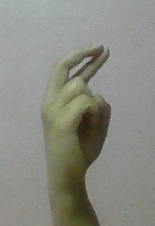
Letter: zay